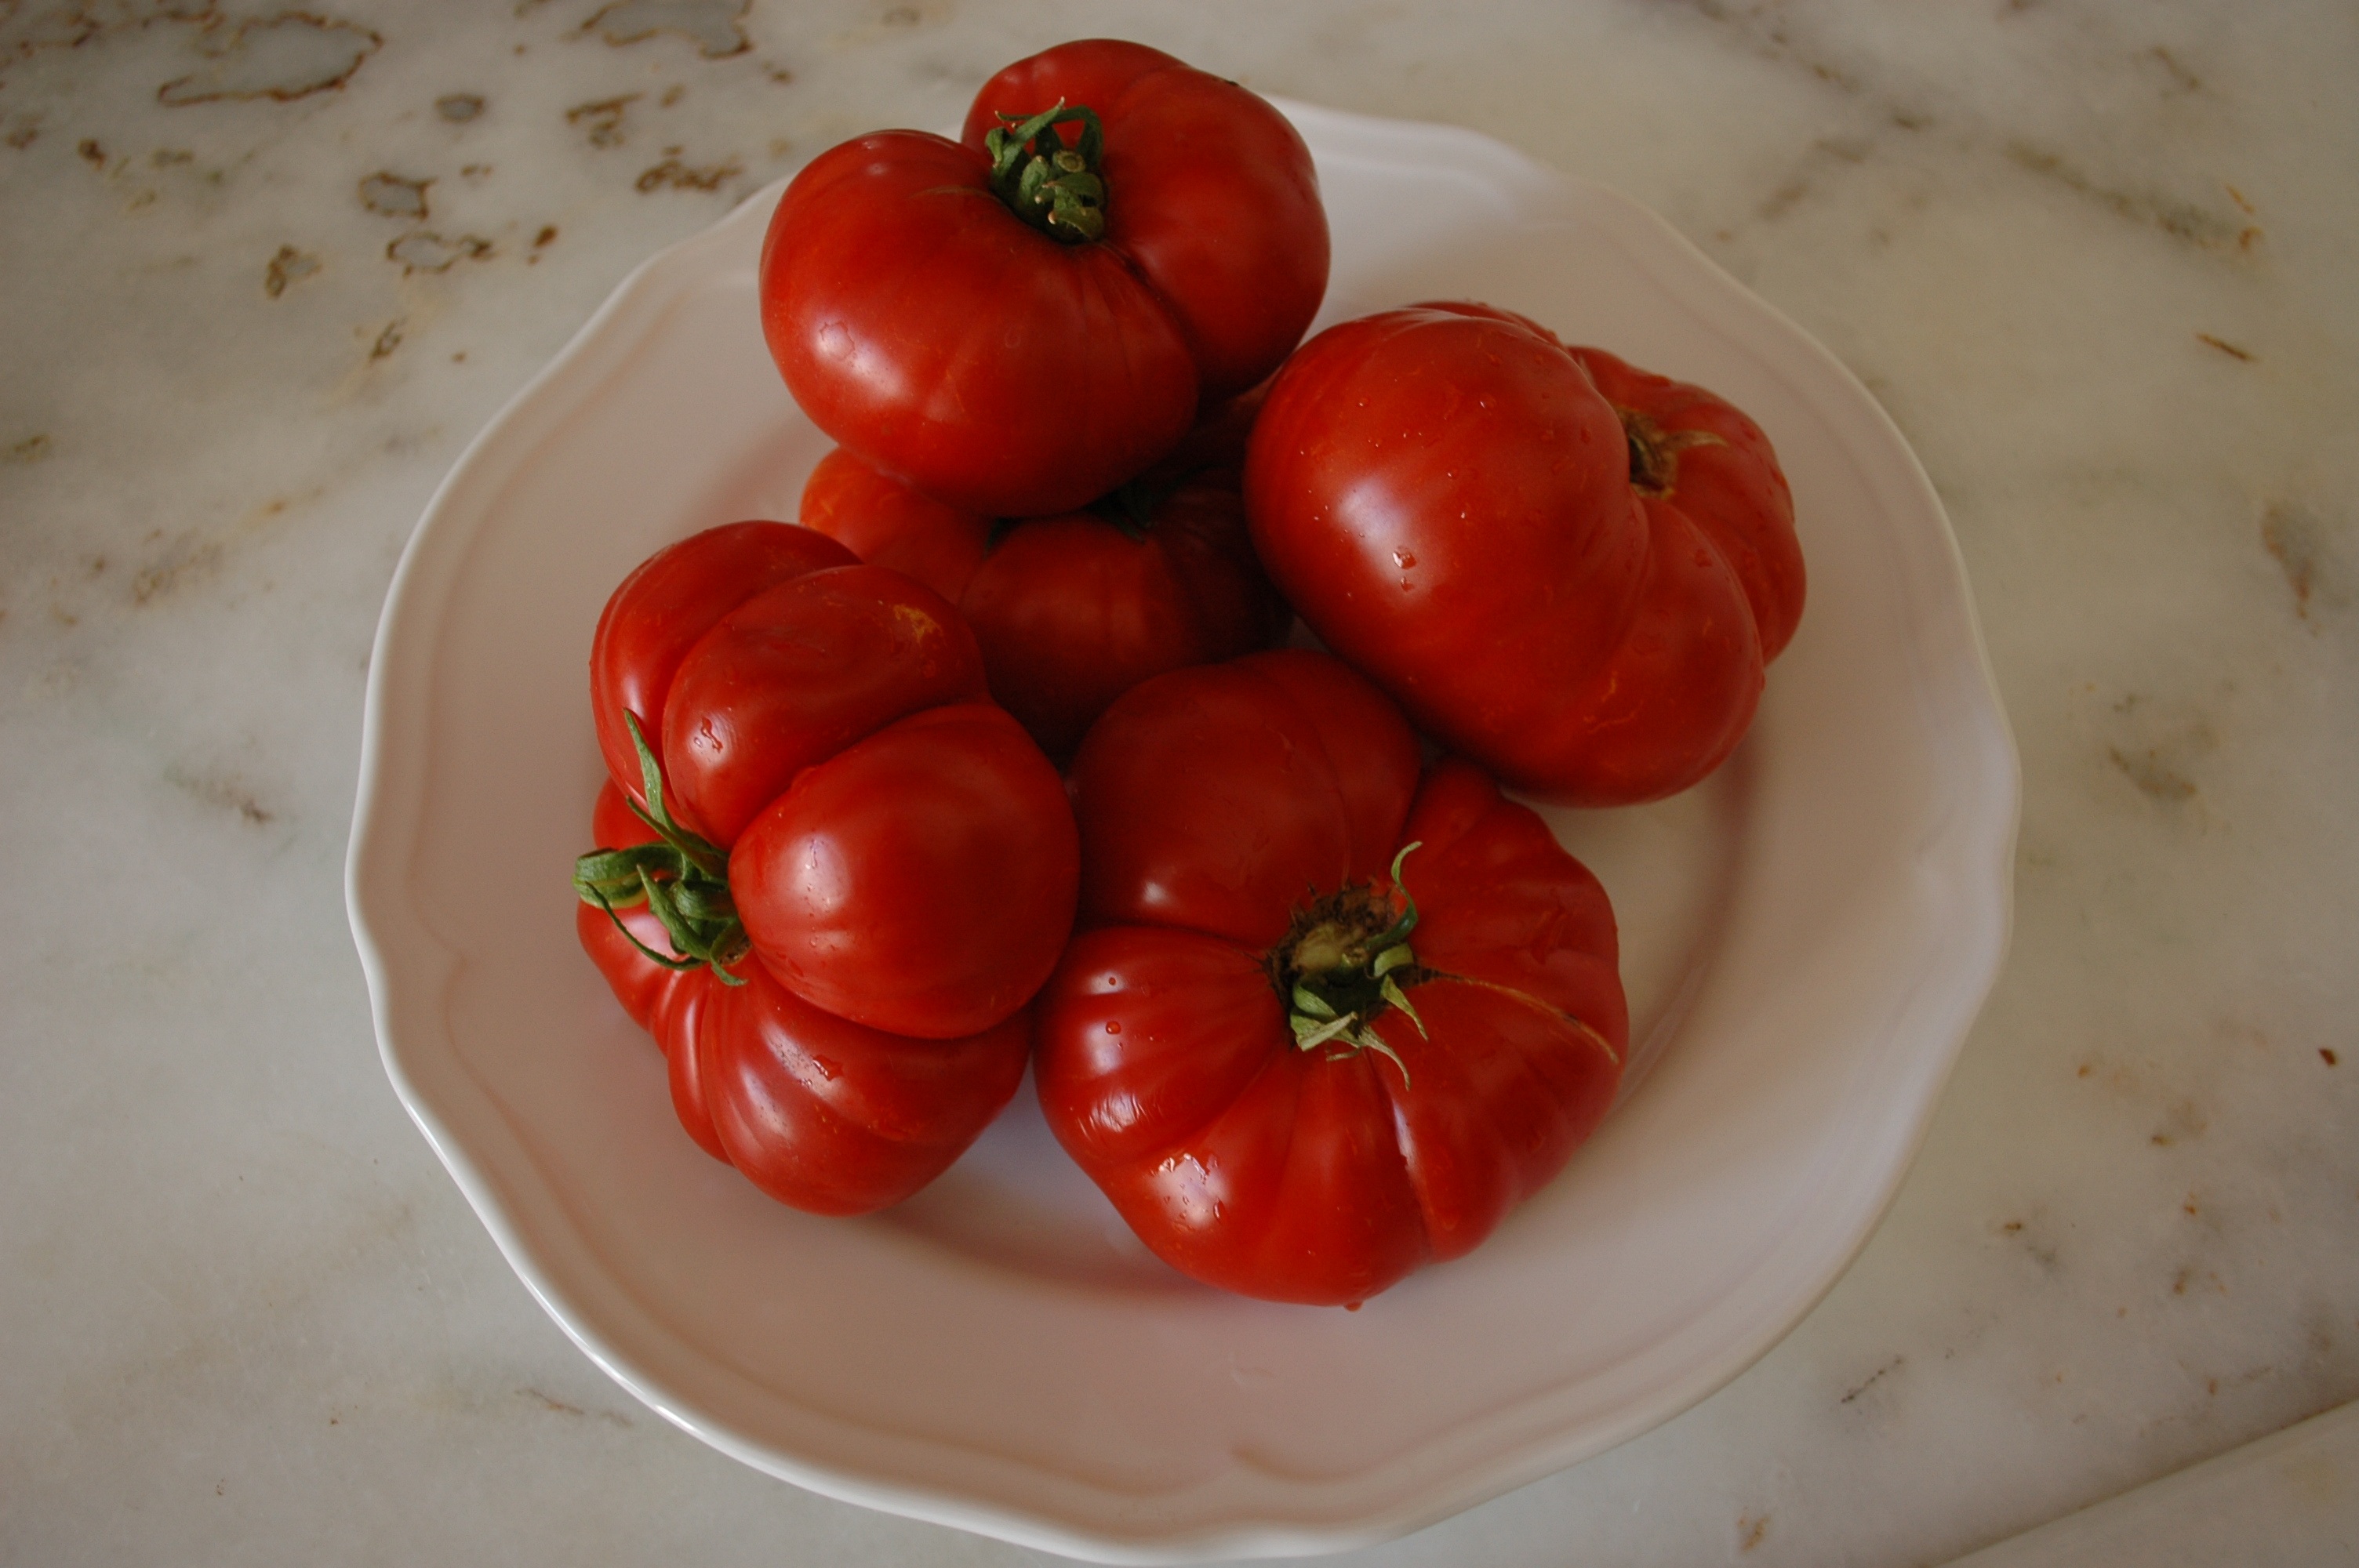
plant, fruit, food, red, produce, vegetable, tomato, peppers, flowering plant, land plant, potato and tomato genus, pimiento, local products, pleasant and nice flavor